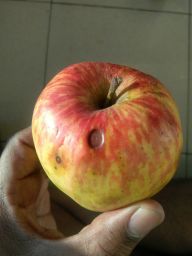
Fruit: Apple
Quality: Bad